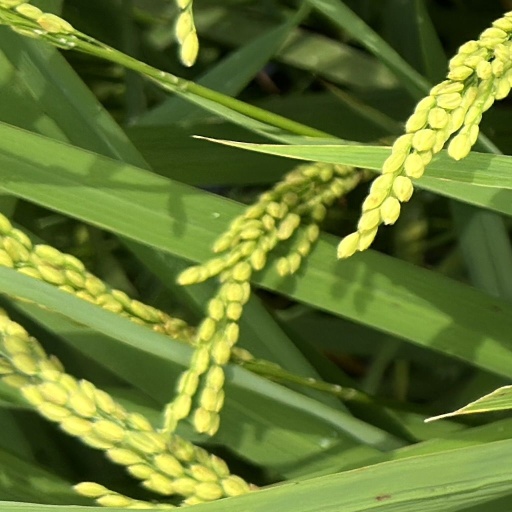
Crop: rice